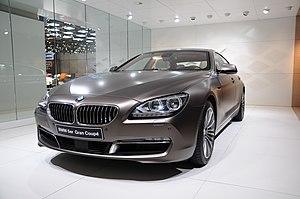
Salon international de l'automobile de Genève 2012